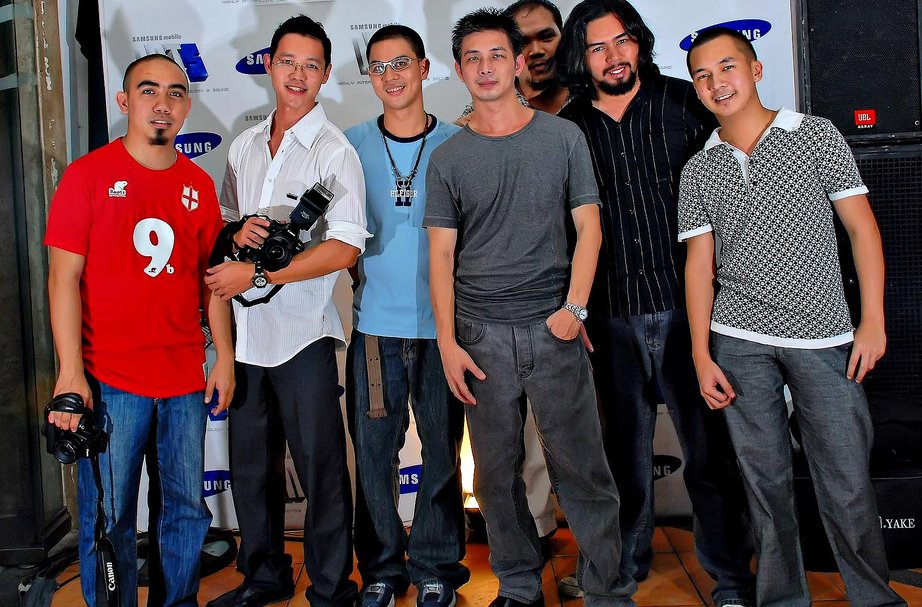
Label: not_food